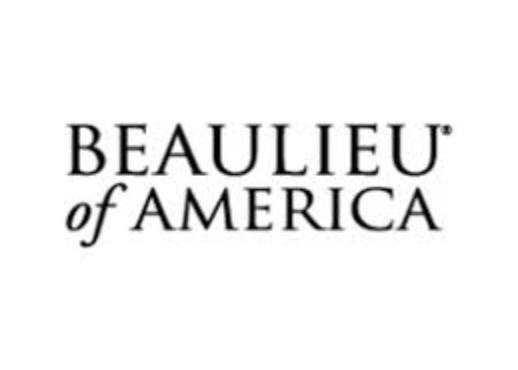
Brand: Beaulieu
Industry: Food